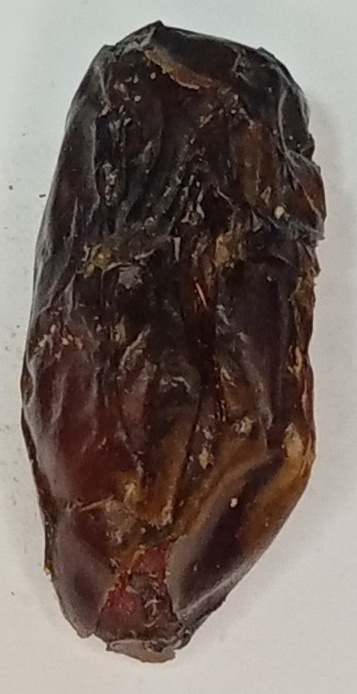
Variety: gajar
Size: large
Grade: grade-2